Knox Institute

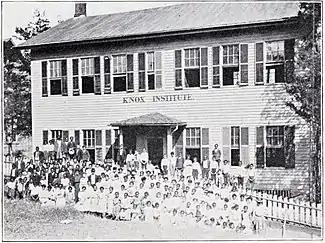
Knox Institute, c. 1910

Knox Institute and Industrial School was a private elementary and secondary school for African American students in Athens, Georgia, United States. It was open from 1868 until 1928. Alumni include Monroe Morton, a builder and real estate businessman whose legacy includes the Morton Building in Athens, and Charles W. Chappelle. The school was named for Major John J. Knox of the Freedmen's Bureau. The federal agency helped fund the school. Athens' first African American Postmaster, Madison Davis, was one of those who helped purchase property for the school.